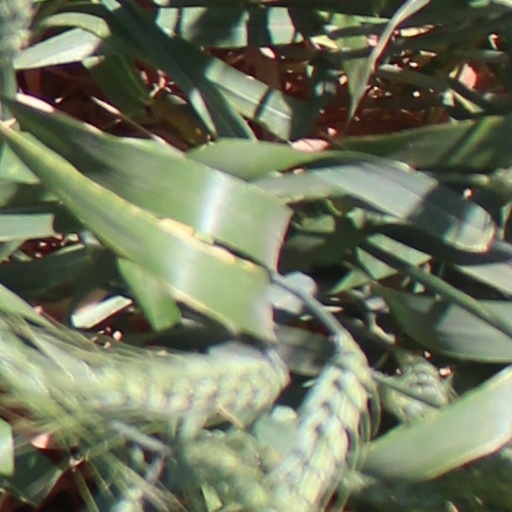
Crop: wheat